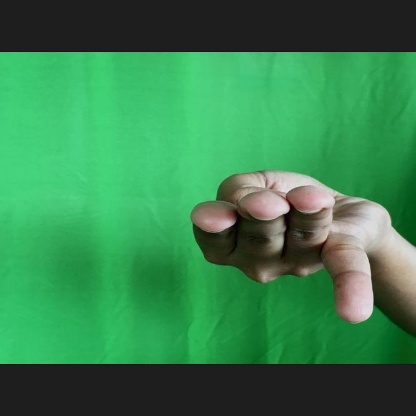
Mudra: Chaturam